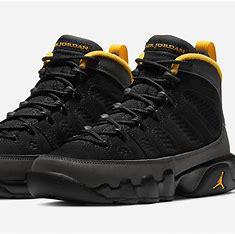
Brand: Jordan
Model: 9 Retro